Sara Katharina de Bronovo

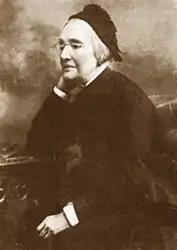
Sara Katharina de Bronovo

Sara Katharina de Bronovo (born in Rotterdam on 17 February 1817; died in The Hague on 18 June 1887), was a Dutch nurse. She was founder and first director of the first Diaconess hospital in The Hague. The hospital was later named, Ziekenhuis Bronovo, for her.